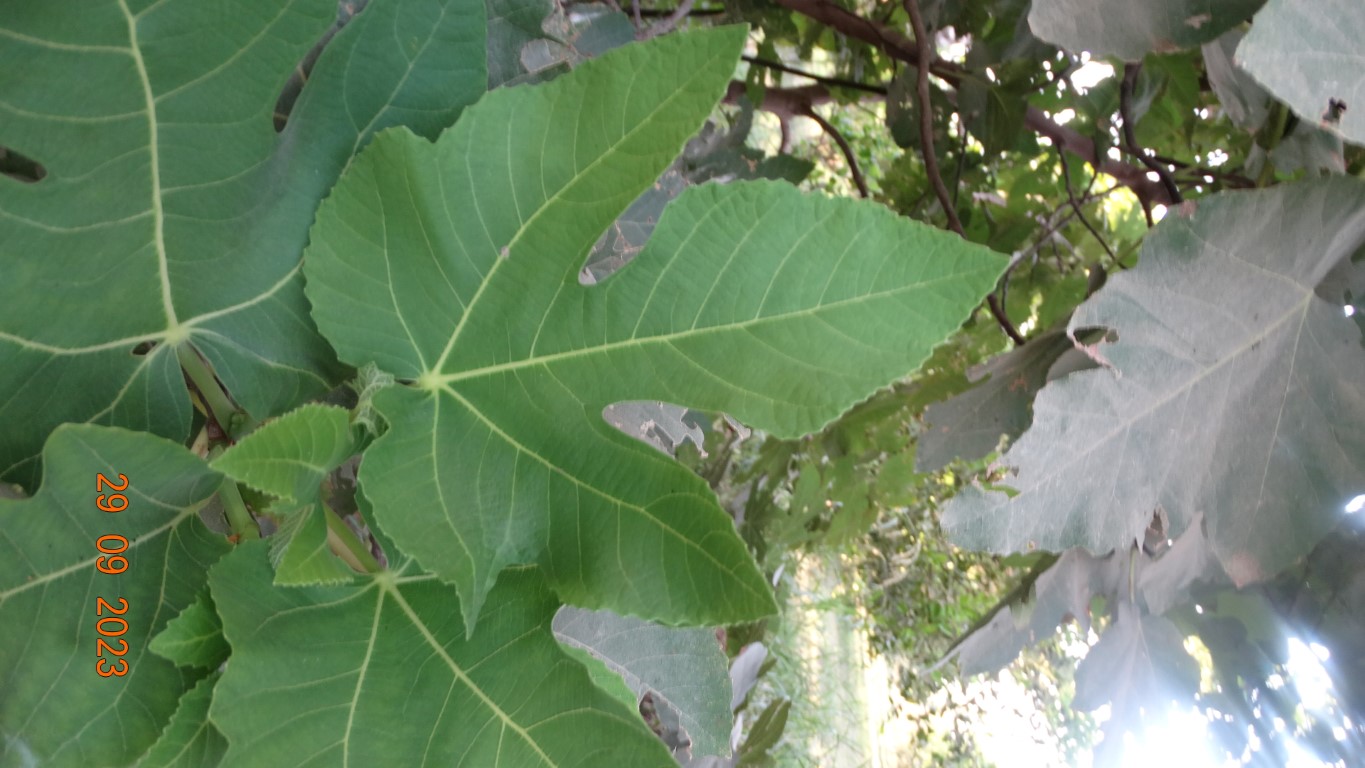
Label: healthy